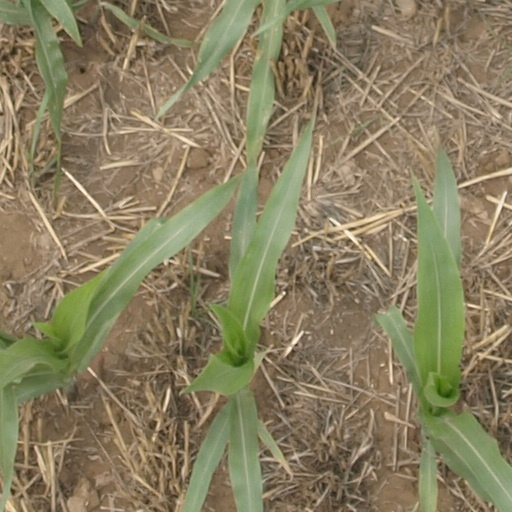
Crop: maize; corn